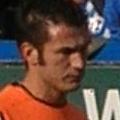
Age: 28